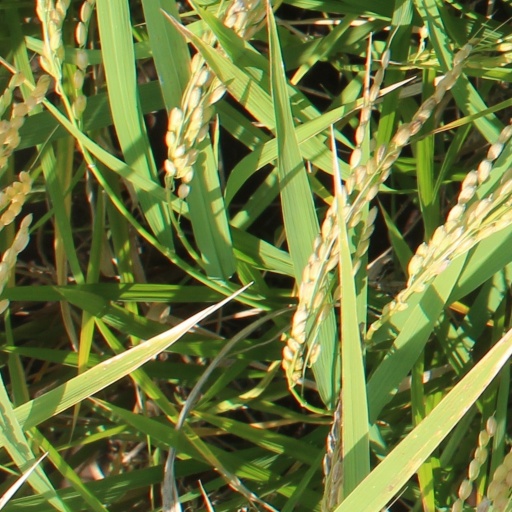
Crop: rice